Bay Street station

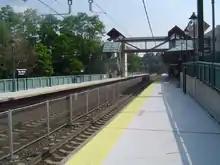
Bay Street station platform, facing southward from Glenridge Avenue

Bay Street station is the first of six stations in the township of Montclair, located on Pine Street between Bloomfield Avenue (County Route 506) and Glenridge Avenue.